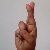
The image shows a hand gesture representing the letter 'R' in Indian Sign Language.